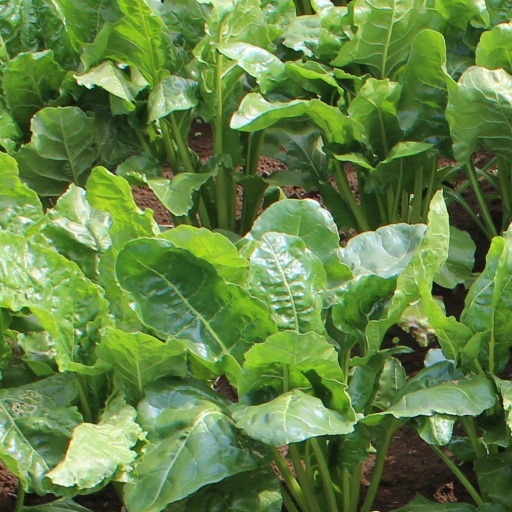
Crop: sugar beet